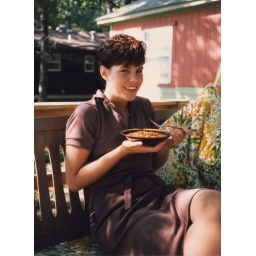
The only picture of me wearing my BIg Boy uniform.I'm eating a bowl of Beefaroni!At my parents house in Sanford, Michigan.